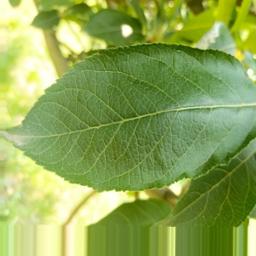
Label: Healthy